Himmelkron Abbey

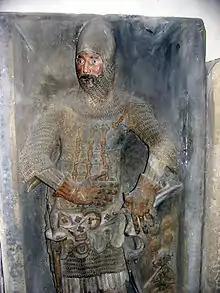
Epitaph of Otto VI (VII) of Orlamünde

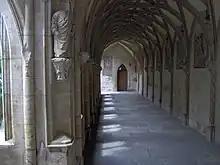
The preserved wing of the cloister

A preserved wing of the Gothic cloister adjoins the southern outer wall of the collegiate church in the former courtyard of the abbey.